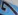
Number: 7